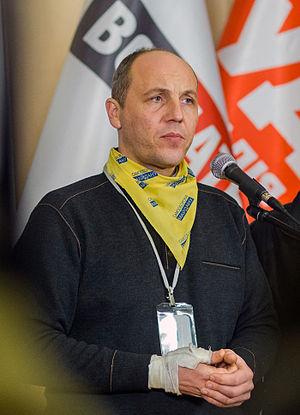
Svoboda, officiellement dénommé Union panukrainienne « Liberté » est un parti ukrainien nationaliste, classé à droite, voire à l'extrême droite, fondé en 1991 sous le nom de Parti social-national d'Ukraine.